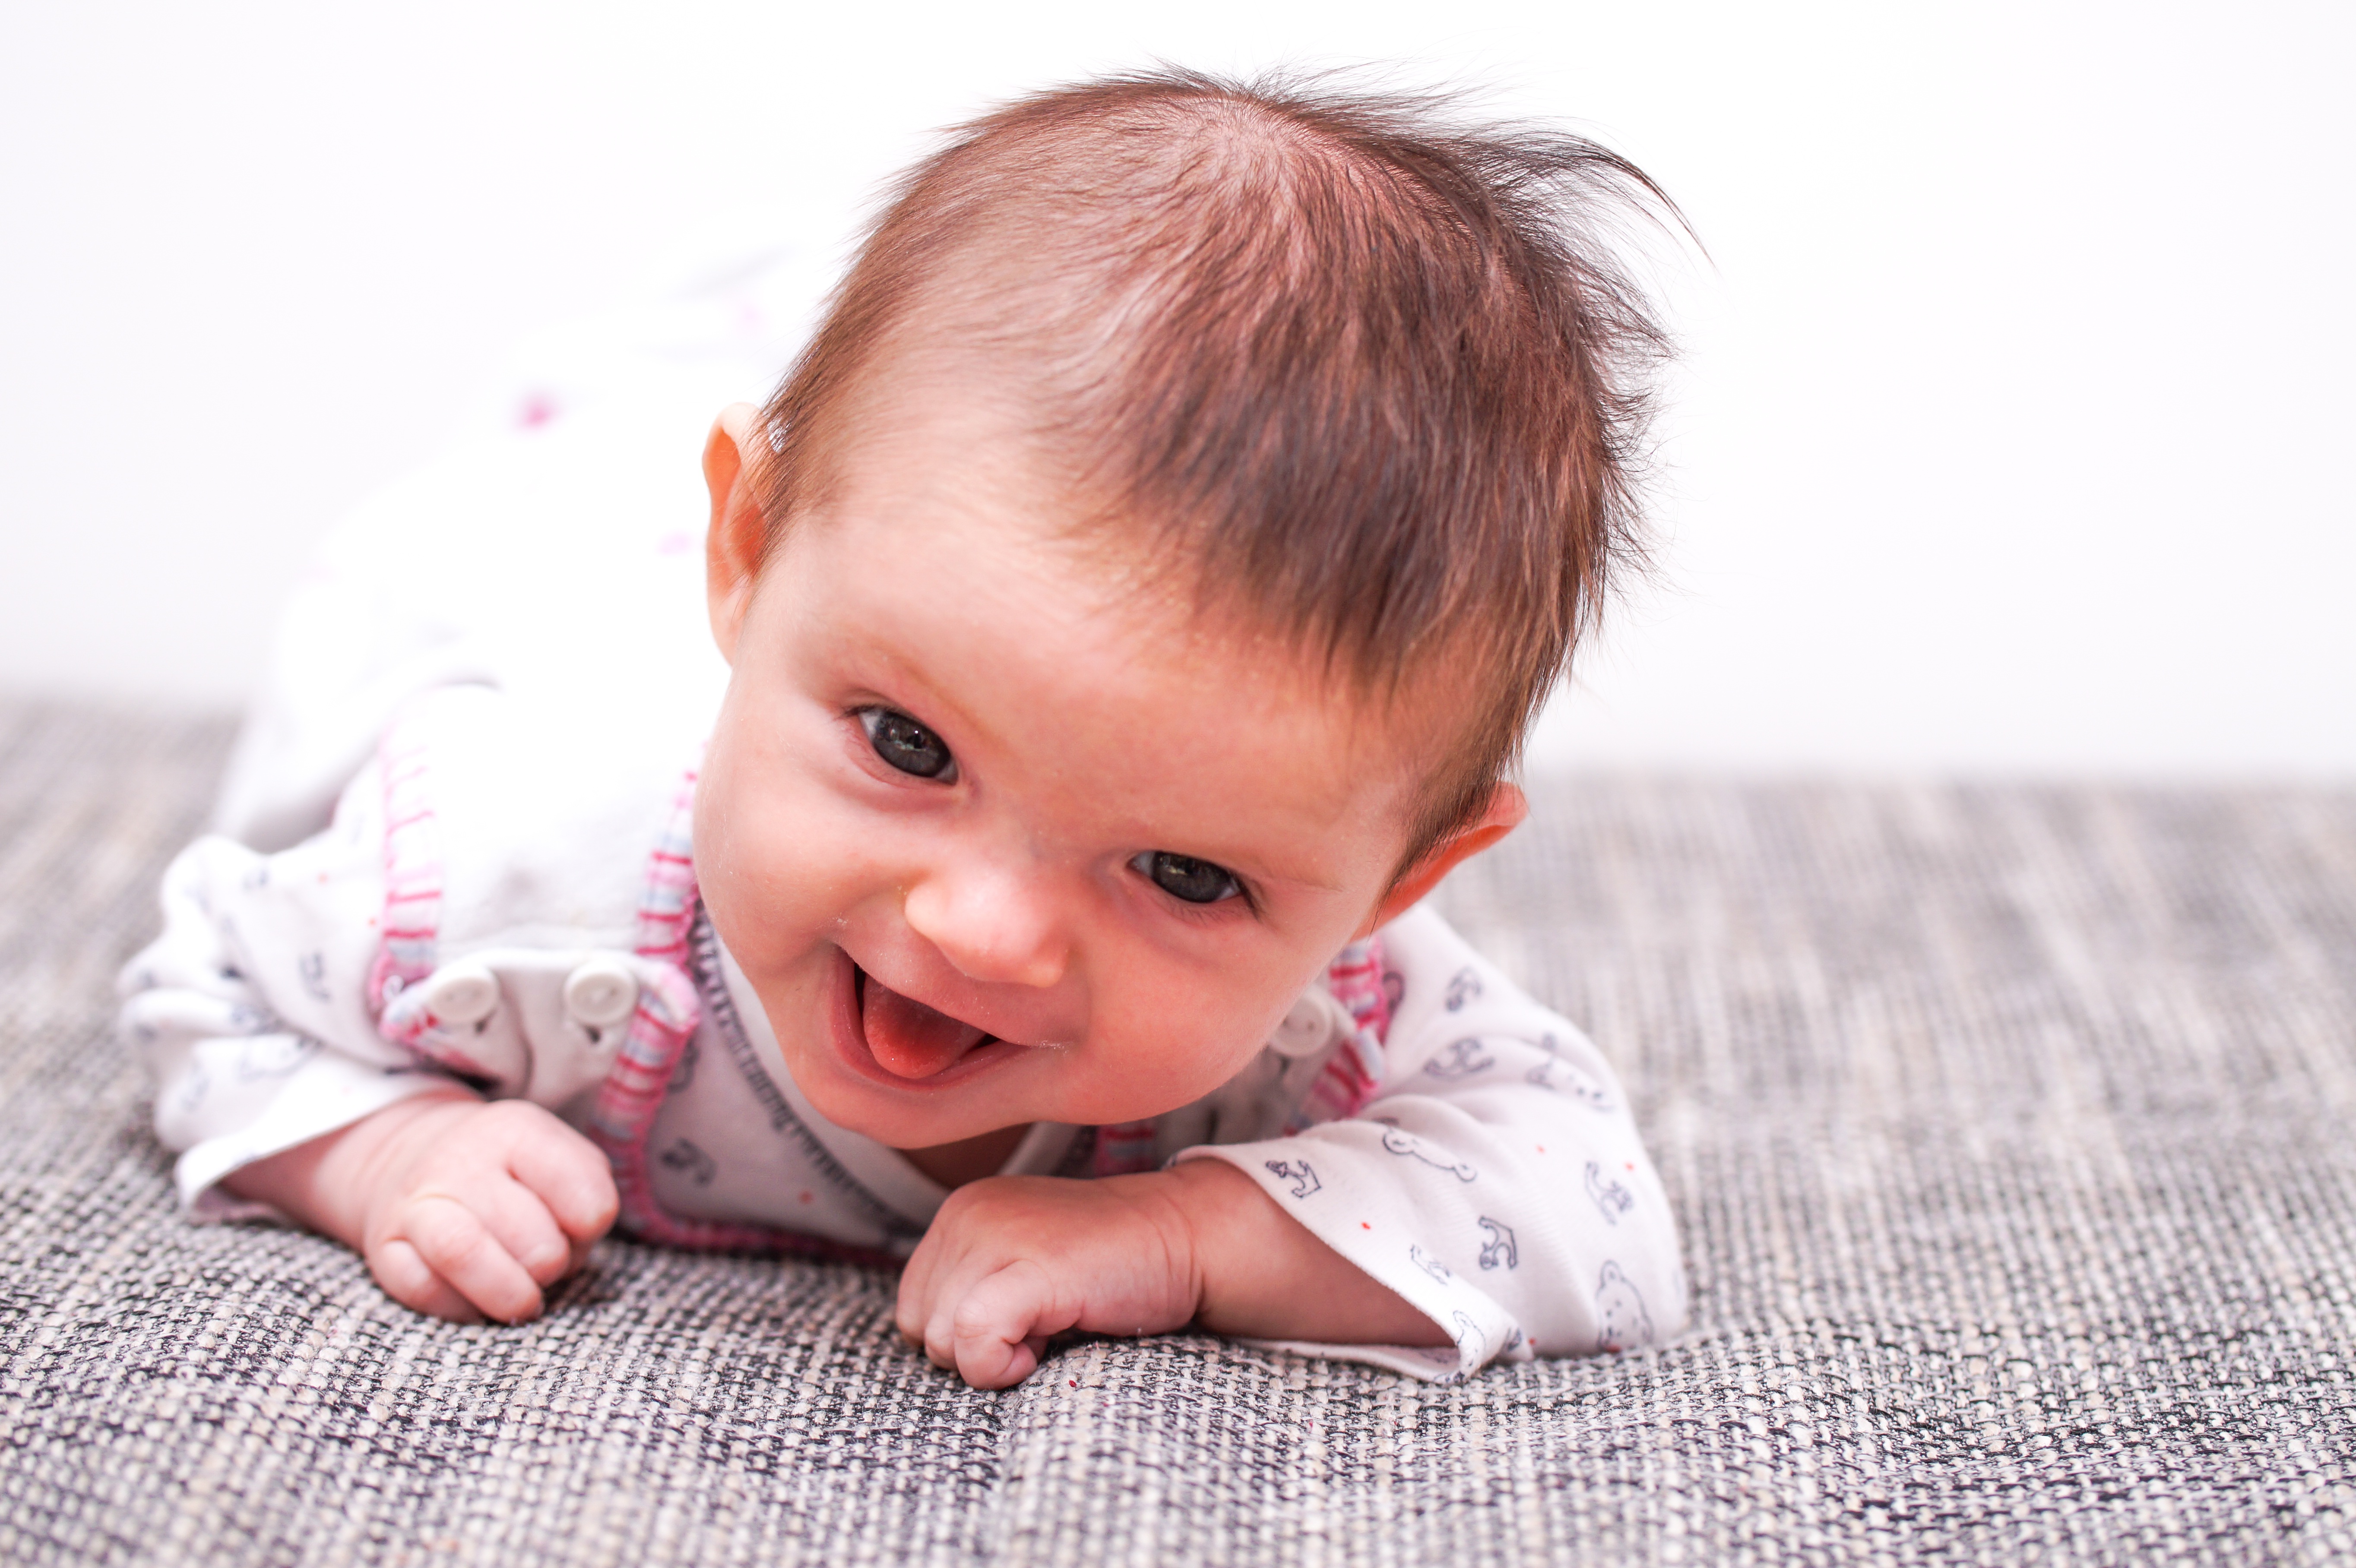
person, girl, play, sweet, view, portrait, child, human, pink, baby, face, infant, toddler, eye, skin, organ, portrait photography, human positions